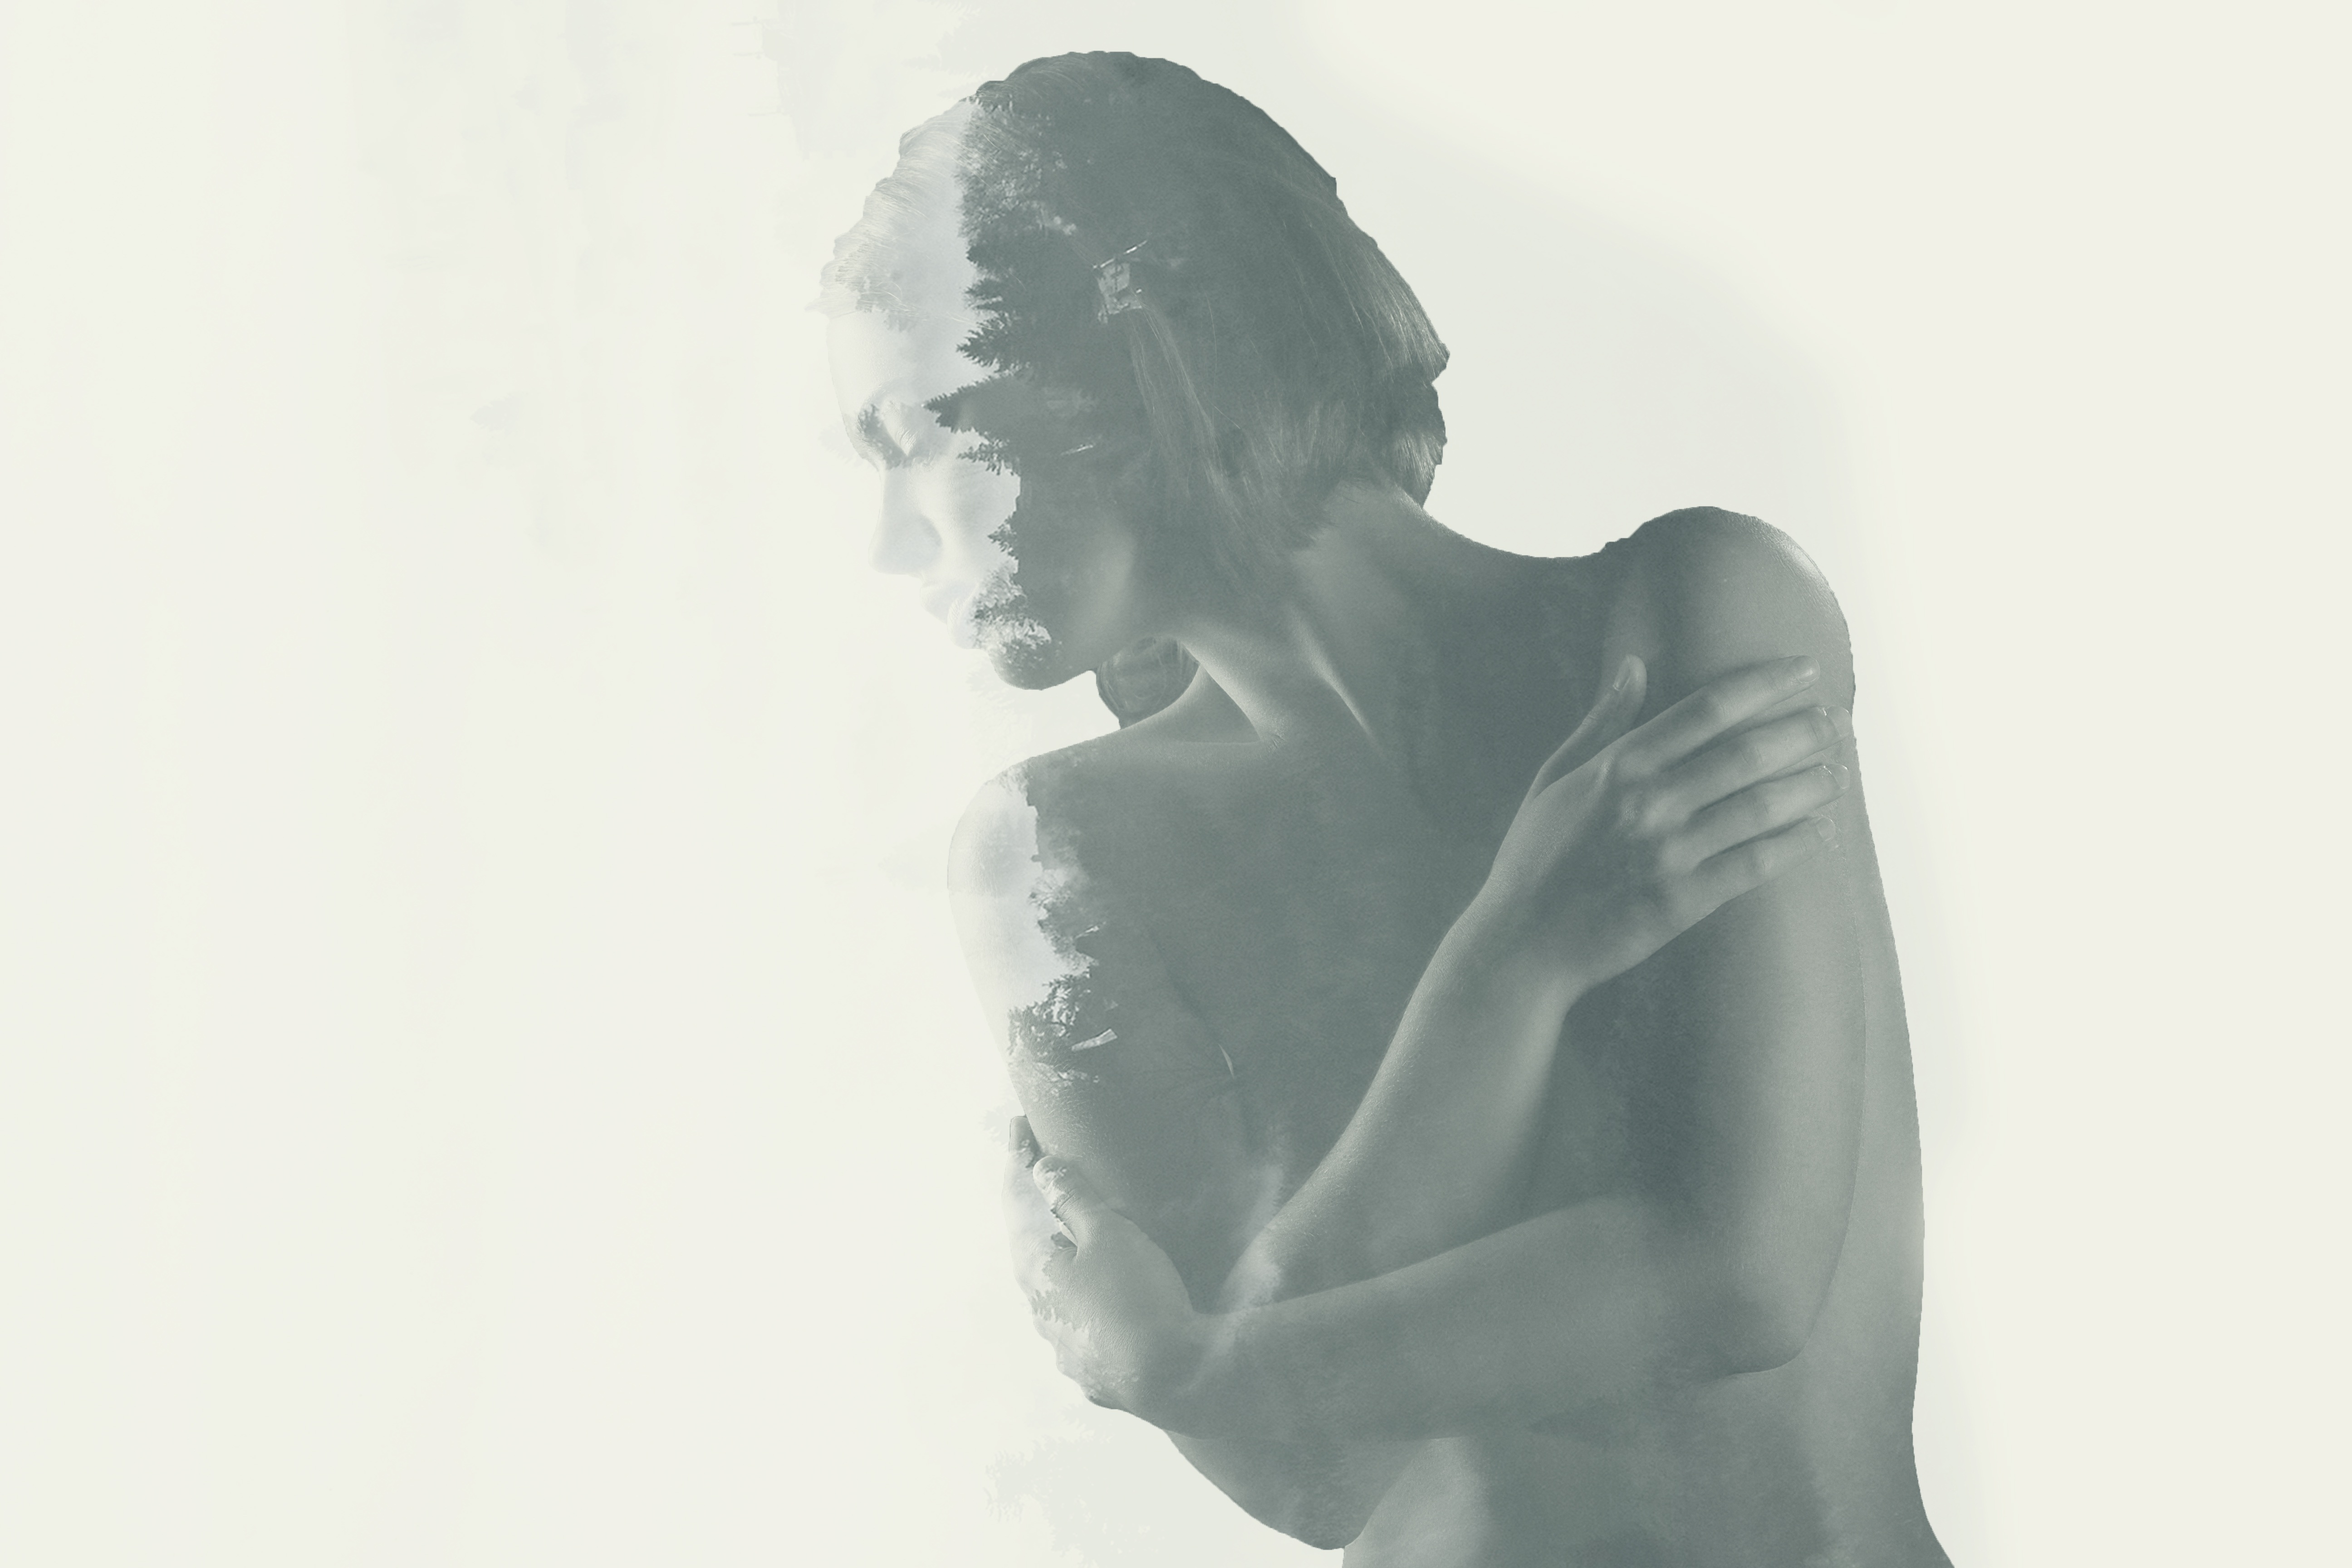
tree, black and white, human, double exposure, sculpture, exposure, drawing, design, photoshop, photographing, contact, monochrome photography